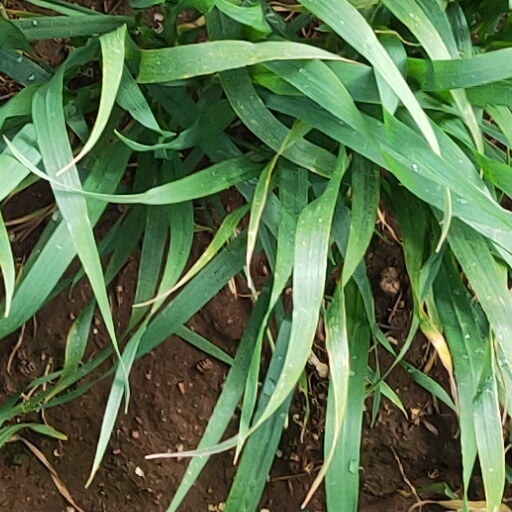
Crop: wheat